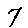
Label: 7